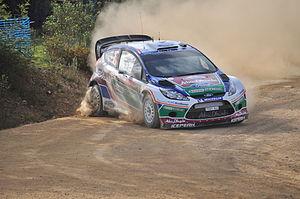
La Ford World Rally Team, officiellement appelée à partir de 2011 Ford Abu Dhabi World Rally Team, est la plus ancienne équipe du championnat du monde des rallyes, elle possède le record de podiums et totalise 79 victoires en WRC. Ford a remporté trois titres constructeurs et deux titres pilotes.